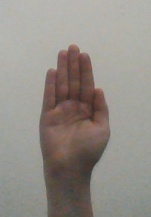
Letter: seen